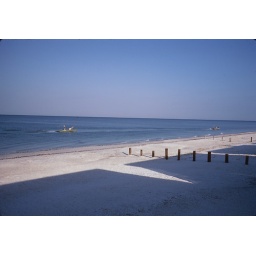
Shrimp boats sail along Bonita Beach in the morning